Camarasaurus

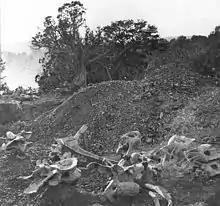
"Camarasaurus supremus" vertebrae at Quarry 1 in Garden Park c. 1878

"C. supremus", as its name suggests, is the largest known species of "Camarasaurus" and one of the most massive sauropods known from the late Jurassic Morrison Formation. Except for its huge size, it was nearly indistinguishable from "C. lentus". "C. supremus" was not typical of the genus as a whole, and is known only from the latest, uppermost parts of the formation and is extremely uncommon. Both "C. grandis," "C. lentus," and "C. lewisi" were smaller, as well as occurring in the earlier stages of the Morrison.